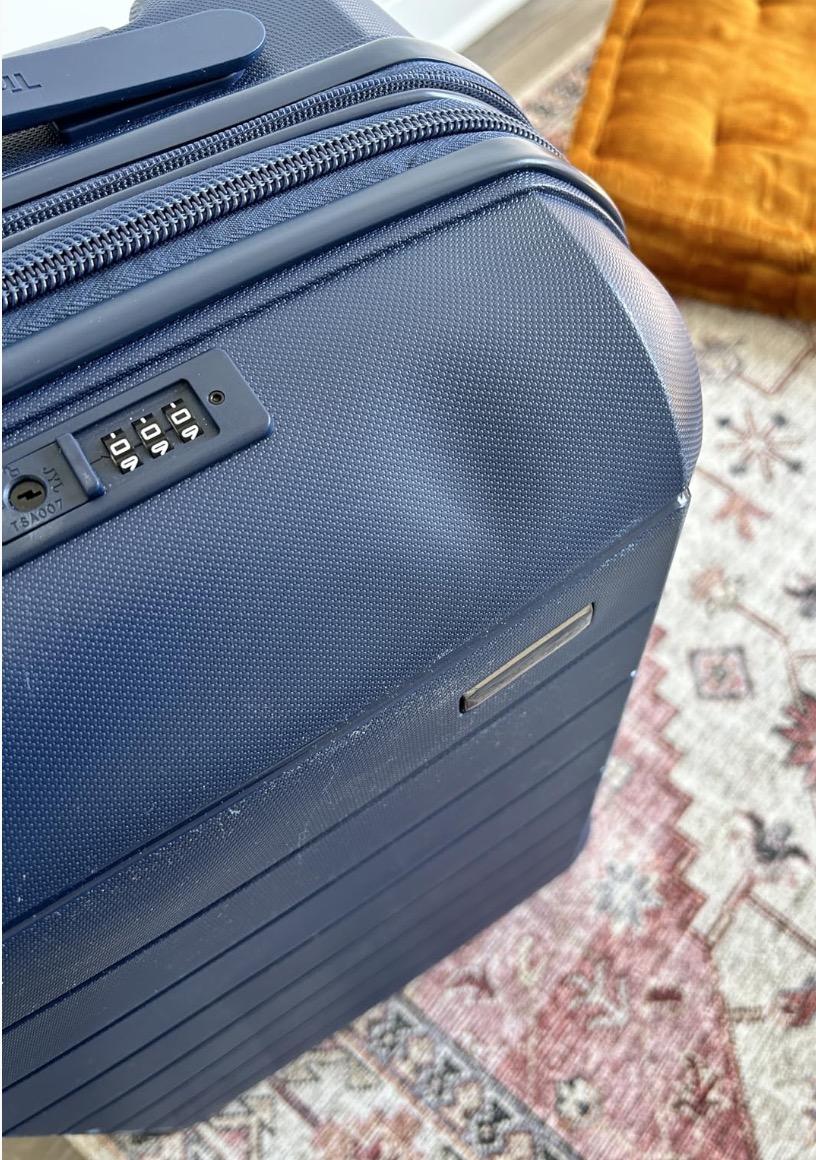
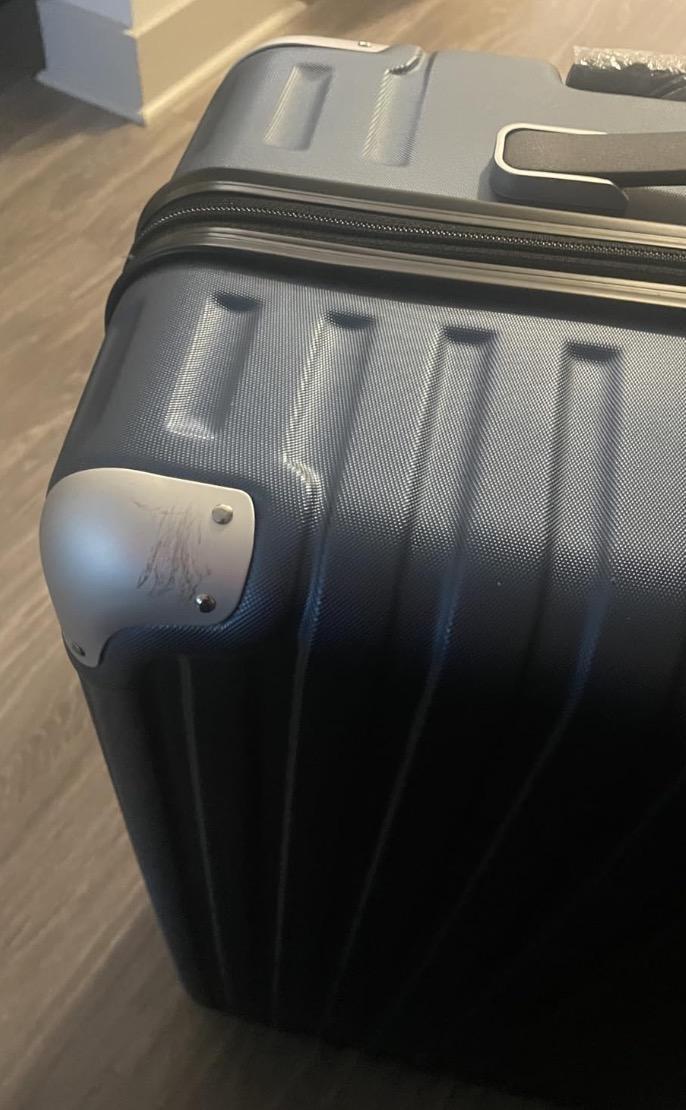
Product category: items_tea
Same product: no